Frank Vogel

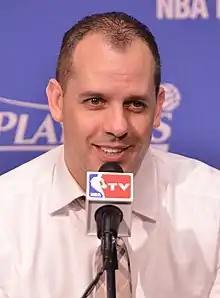
Vogel in 2014

Frank Paul Vogel (born June 21, 1973) is an American professional basketball coach who is currently the top assistant coach for the Dallas Mavericks of the National Basketball Association (NBA). He previously served as the head coach for the Orlando Magic, Indiana Pacers, Los Angeles Lakers, and Phoenix Suns. He led the Lakers to an NBA championship in 2020. Vogel began his career as an assistant coach for the Pacers, Philadelphia 76ers, and Boston Celtics.